Julia Green Scott

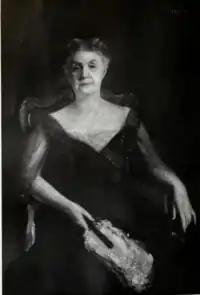
1918 portrait of Scott

Scott was born in Danville, Kentucky on February 14, 1839, to Rev. Lewis W. Green and Mary Lawrence "Peachy" Fry. Her father, a Presbyterian minister, served as the president of Centre College, Transylvania University, and Hampden–Sydney College. Through her mother, Scott was a descendant of the surveyor and adventurer Colonel Joshua Fry and the Revolutionary War veteran Joseph Fry. Scott's great-grandfather, Captain James Speed, was an American officer in the Revolutionary War. She was also a descendant of the Washington family through both of her parents and a descendant of the Colonial Virginian statesman, planter, explorer, and physician Thomas Walker. Scott was the sister of U.S. Second Lady Letitia Green Stevenson.